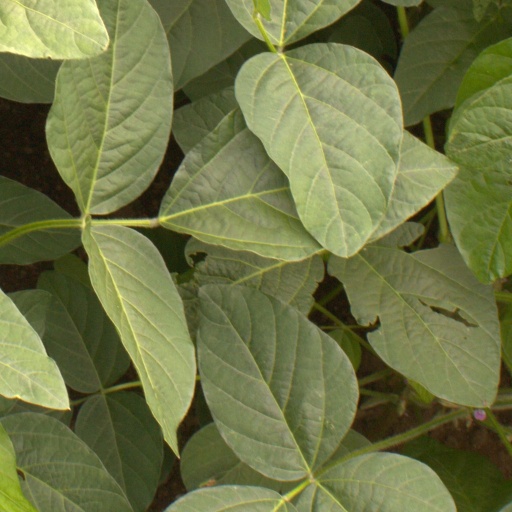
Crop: soybean